Azerbaijan National Academy of Sciences

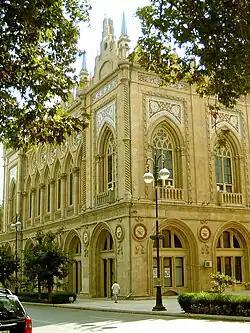
Presidium of the Azerbaijan National Academy of Sciences in Baku

Azerbaijan National Academy of Sciences (ANAS) (located in Baku, is the main state research organization and the primary body that conducts research and coordinates activities in the fields of science and social sciences in Azerbaijan. It was established on 23 January 1945.